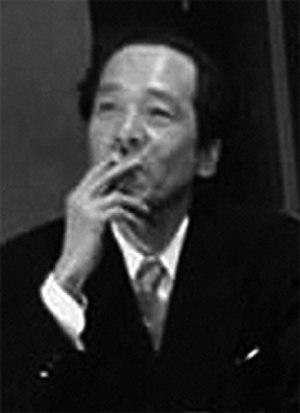
Tatsuo Nagai, né le 20 mai 1904 et mort le 12 octobre 1990 est un nouvelliste japonais et poète de haiku de l'ère Shōwa, réputé pour ses descriptions de la vie urbaine. Nagai est aussi connu en tant que poète haoku sous le nom de plume « Tomonkyo ».